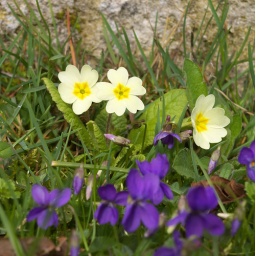
Everything's growing madly. Primroses and violets against the house wall ...